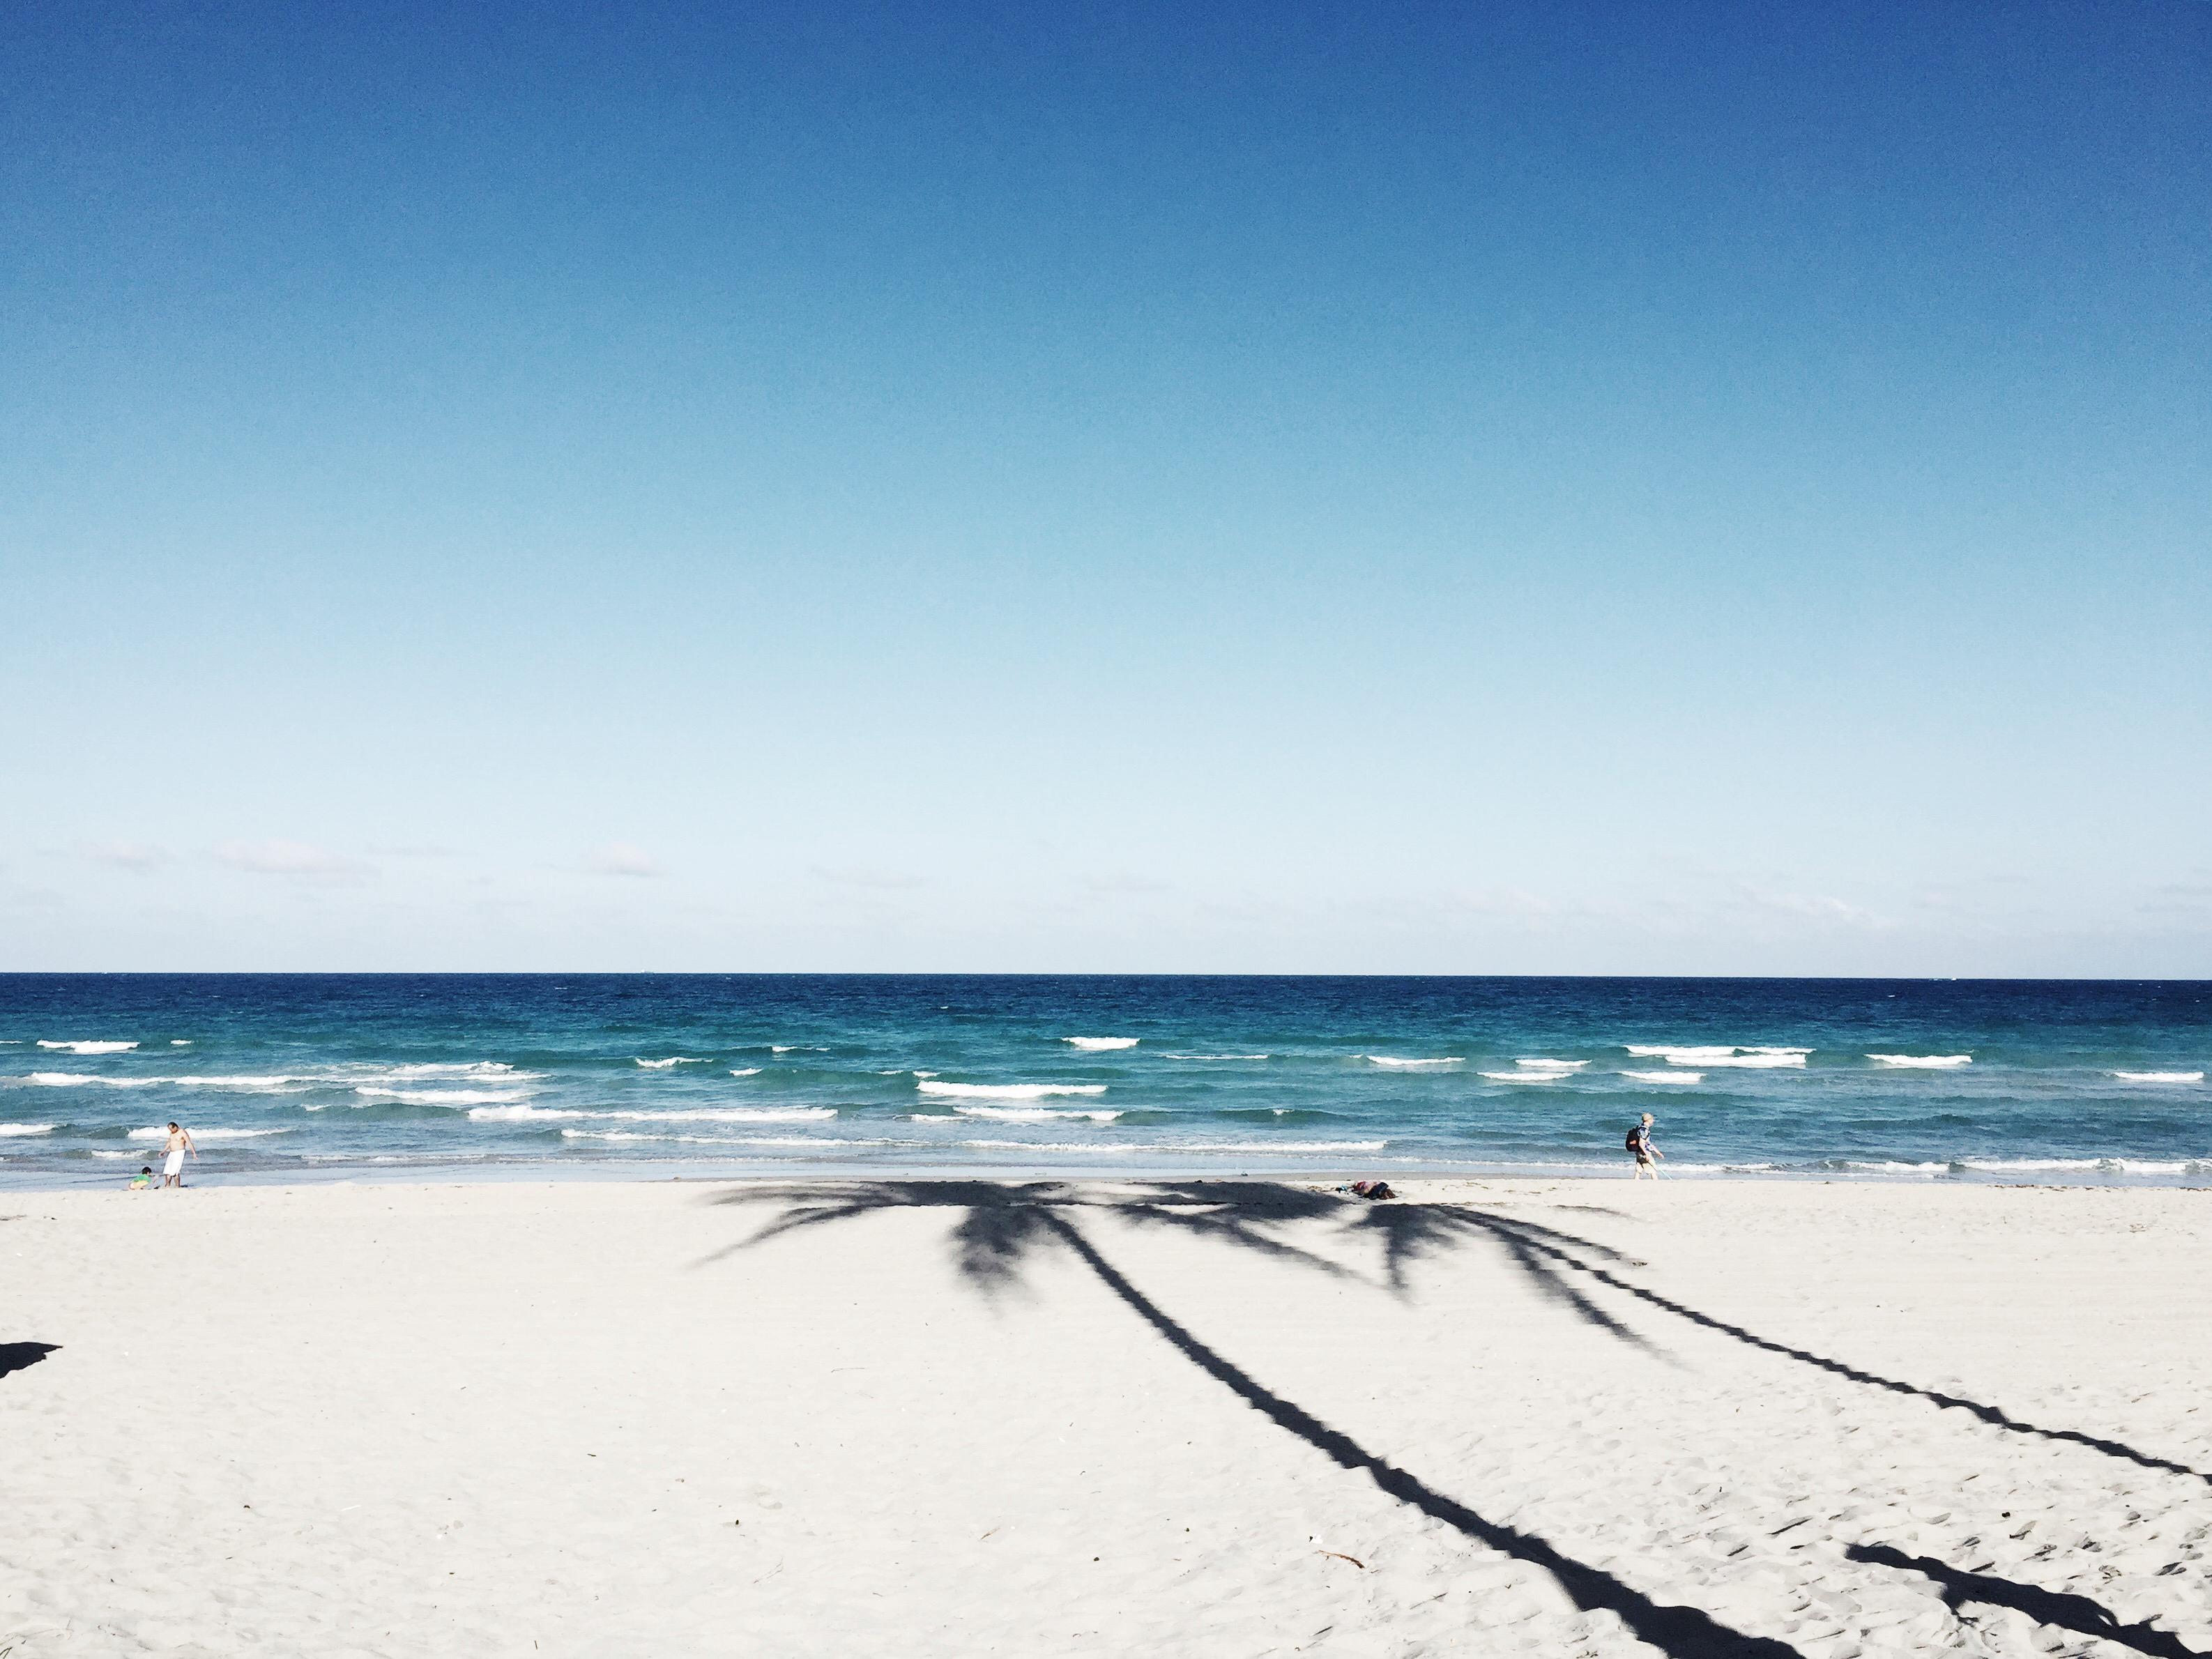
beach, sea, coast, sand, ocean, horizon, shore, wave, vacation, bay, body of water, waves, palms, cape, wind wave